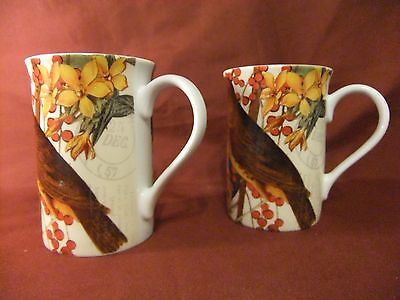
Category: mug